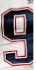
Number: 9